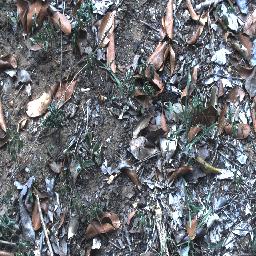
Label: negative